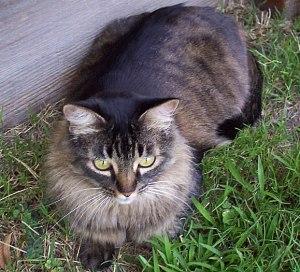
Breed: Maine Coon